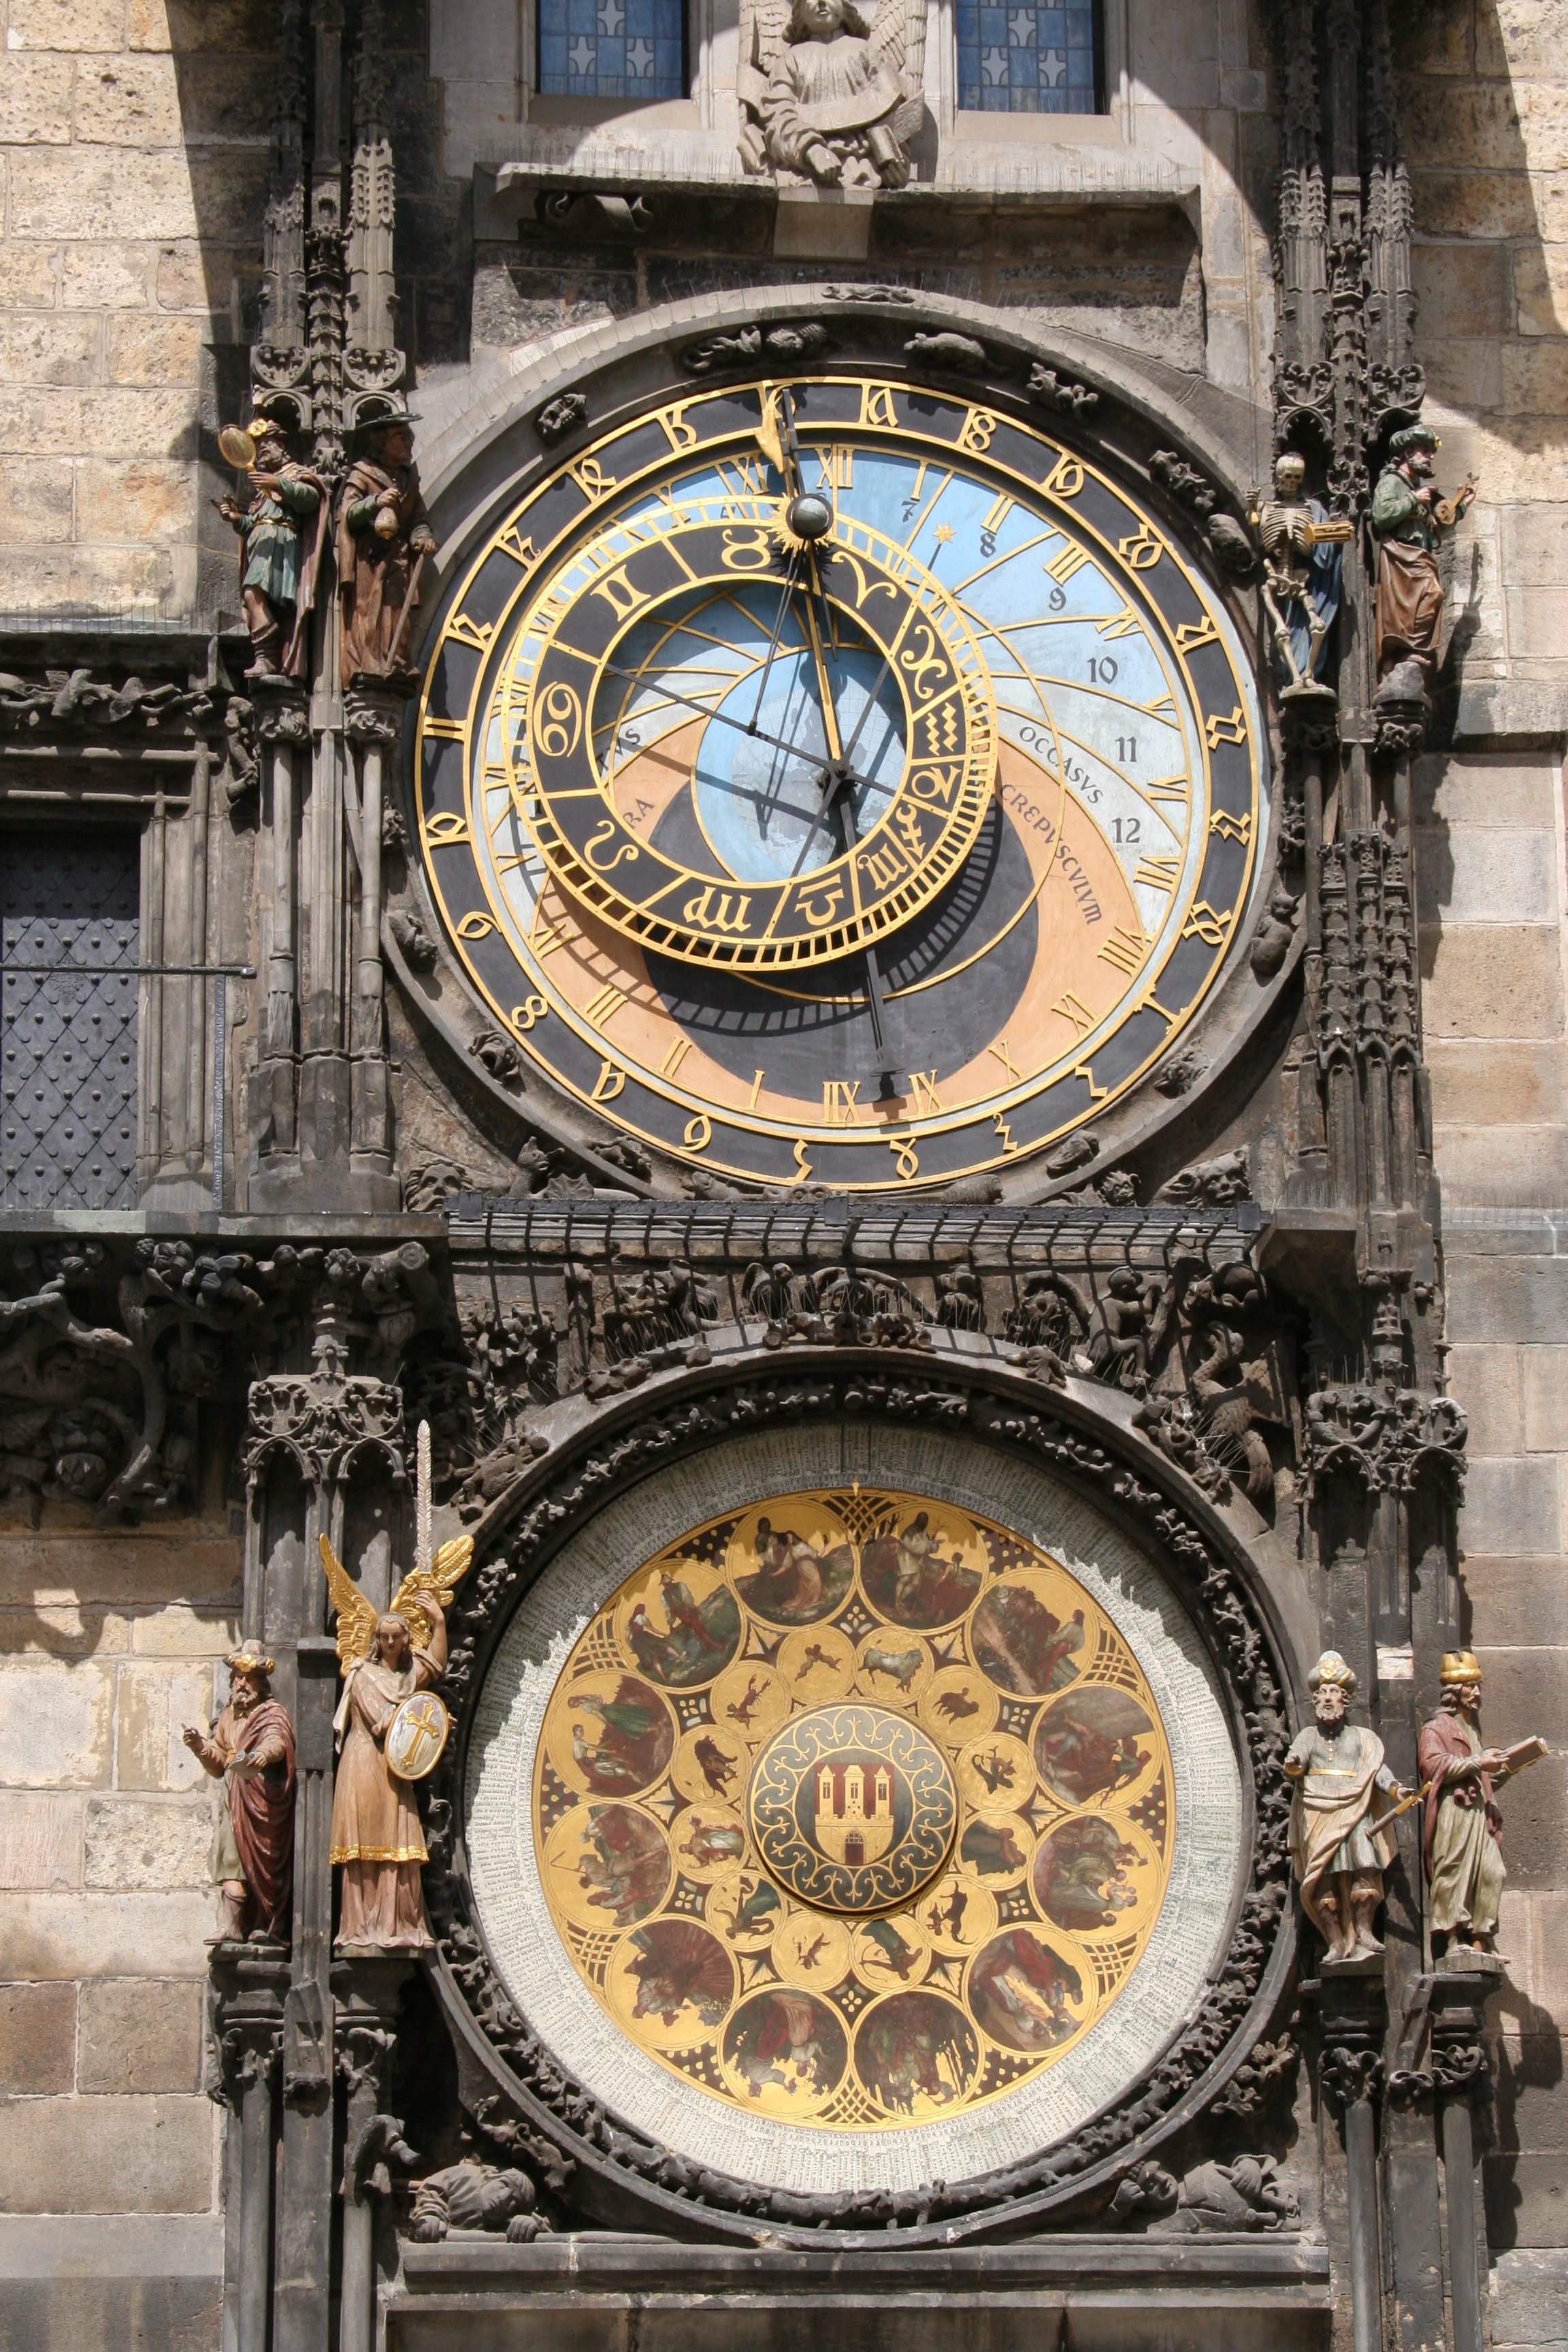
clock, time, cathedral, prague, furniture, clock tower, old town hall, the astronomical clock, ancient history